Describe the emotion expressed in this image:  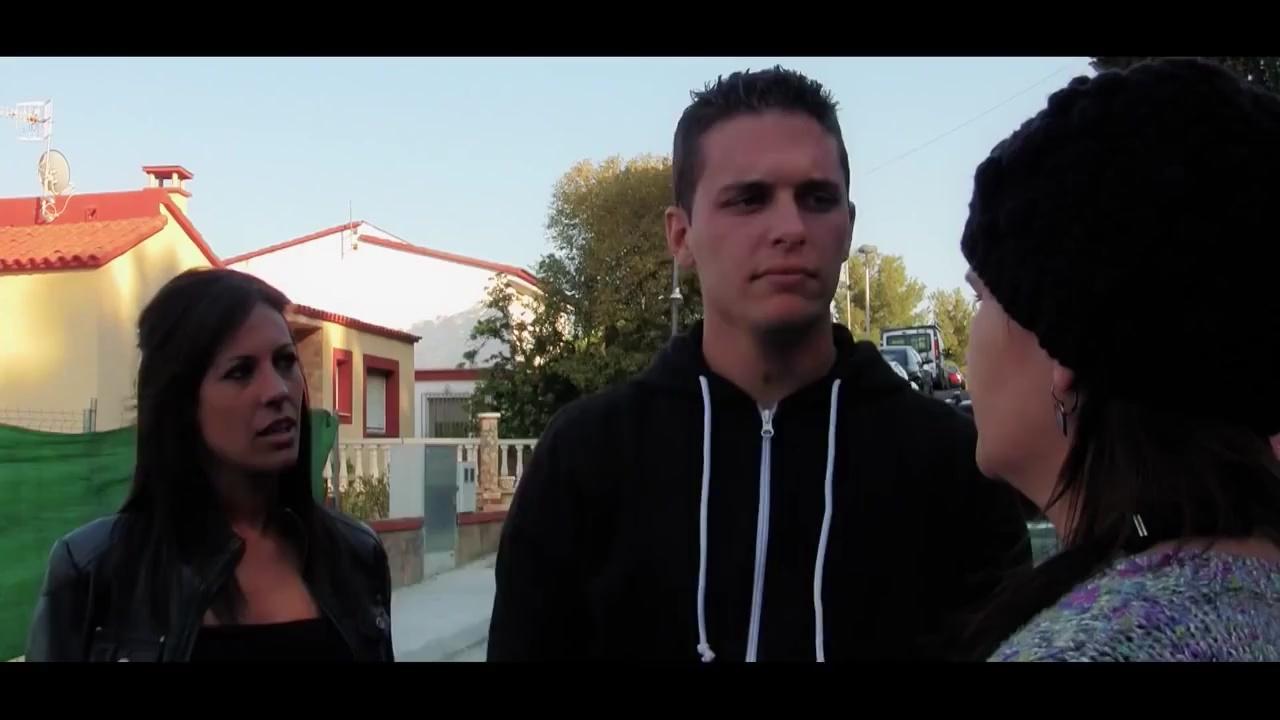
This person displays Pain, valence and arousal with low intensity.